Oskar Herman

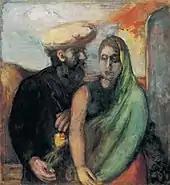
"Nagovaranje" (Persuasion, 1921)

As a member of the famous Munich Circle, Herman's early work had a strong influence on Croatian contemporary art from the first half of the twentieth century. As the longest lived member of the group, Oskar Herman had the most time to develop as an artist, yet he remains the least well-known and accepted within Croatia. Recent acclaimed retrospective exhibitions have shown previously unknown Herman drawings, most of them from the Munich period (1906–1933) and have led to a better appreciation of his work. While in Munich, Herman encountered the ideas of prominent art historian Julius Meier-Graefe and his aesthetics of "pure visibility". He found inspiration in the work of such artists as Giorgione, Tintoretto, Palma Vecchio, and Hans von Marées.